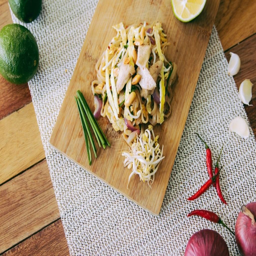
cooking food like a local